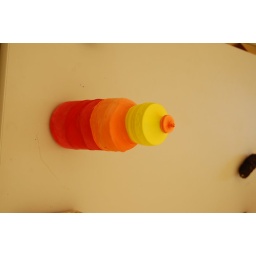
juxtapostion changing texture water bottle wrapped in balloons